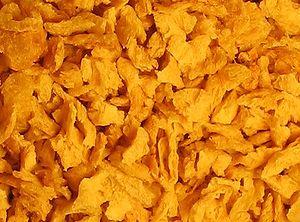
La protéine végétale texturée ou texturisée, appelée aussi protéine de soja texturée, ou encore TVP est une protéine alimentaire fabriquée à partir de farine de soja déshuilée, par ailleurs également un sous-produit de l'extraction de l'huile de soja.